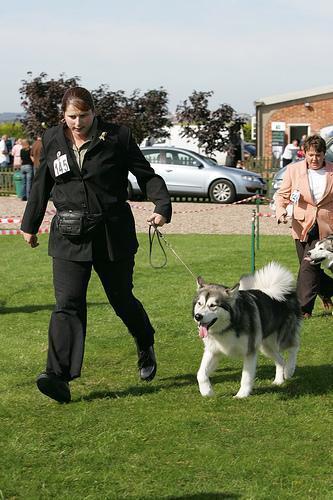
malamute